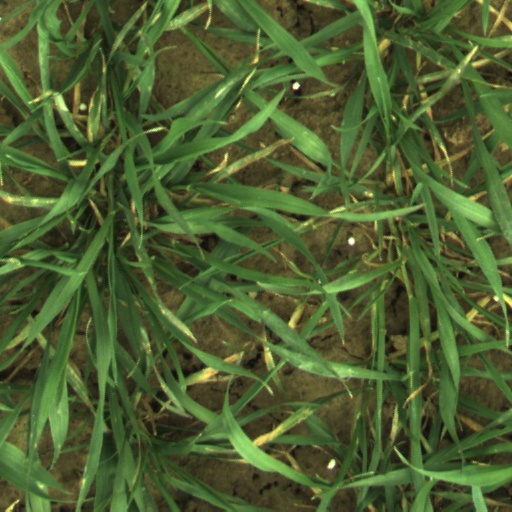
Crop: wheat